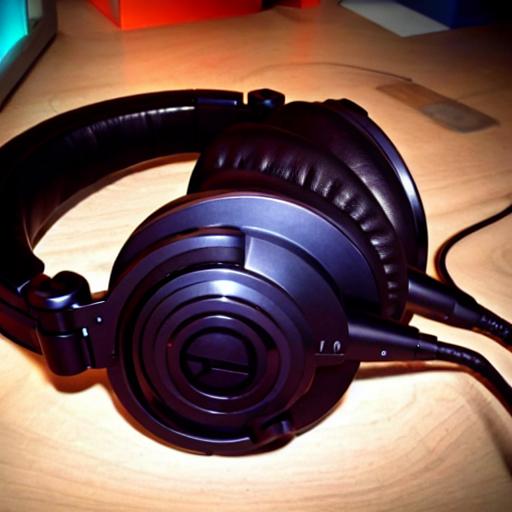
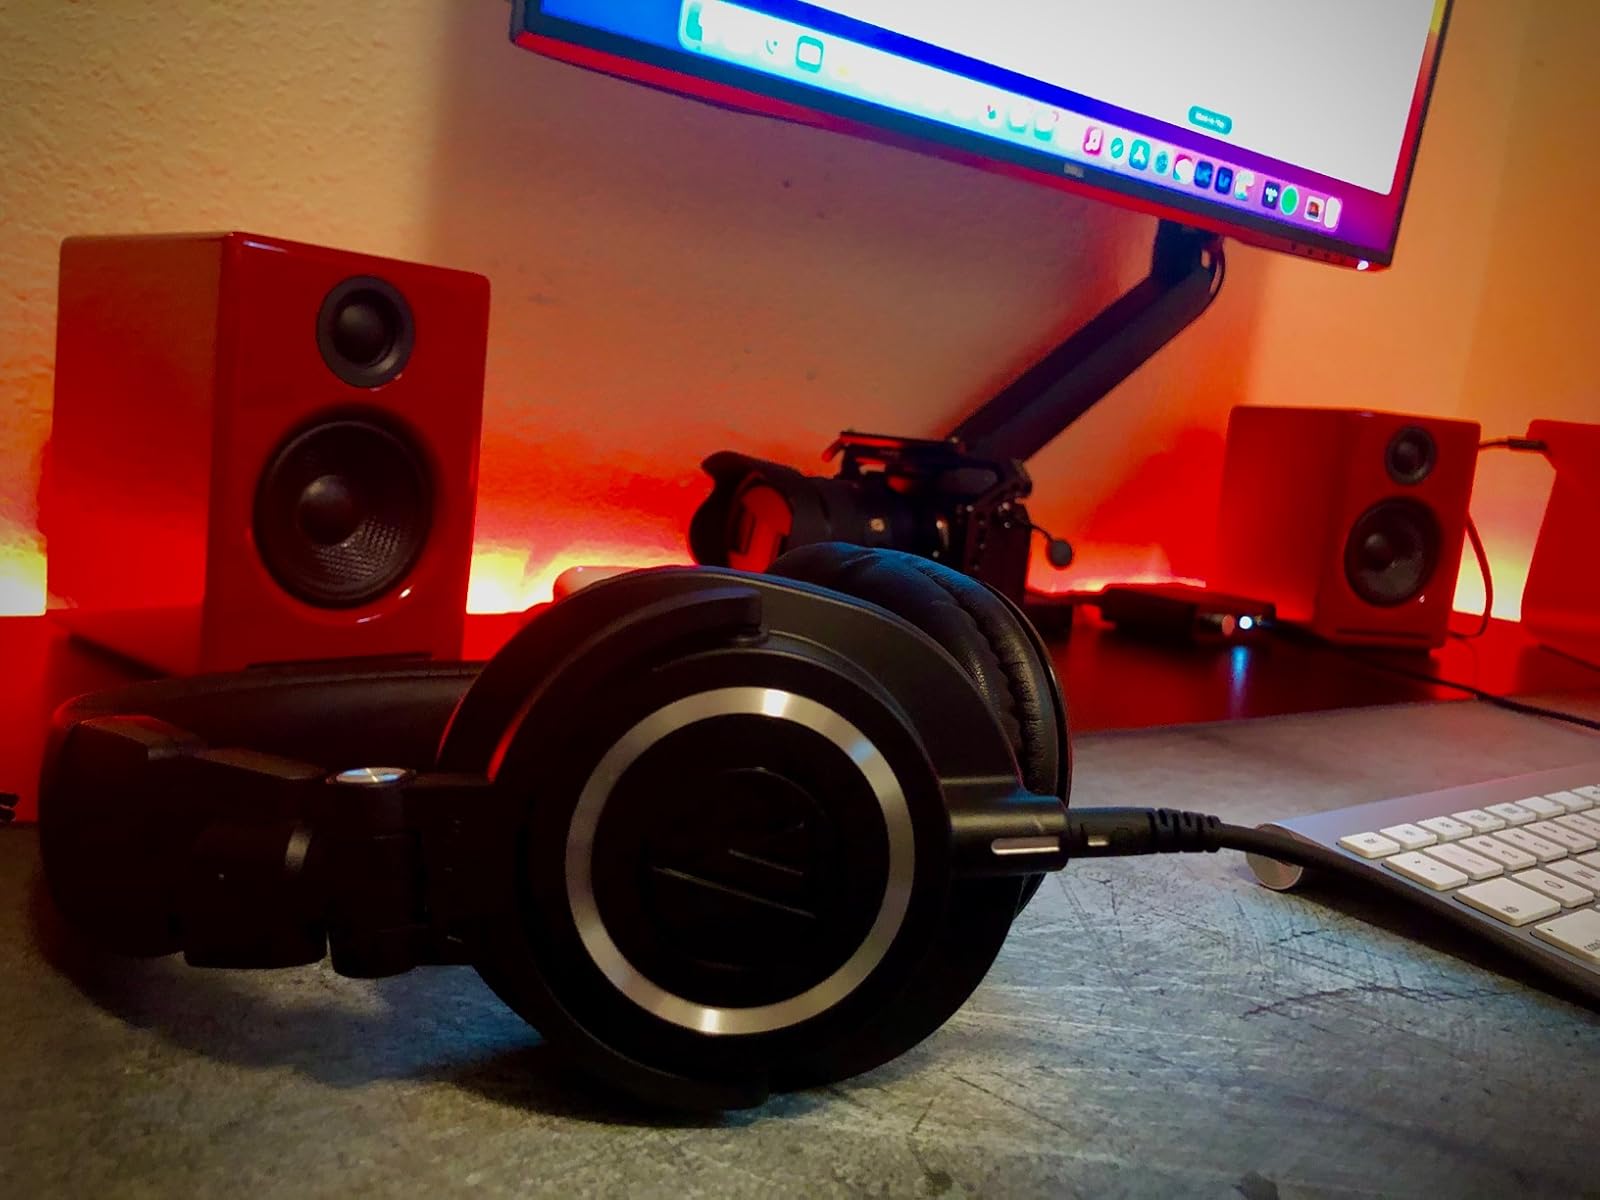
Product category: headphones
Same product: no